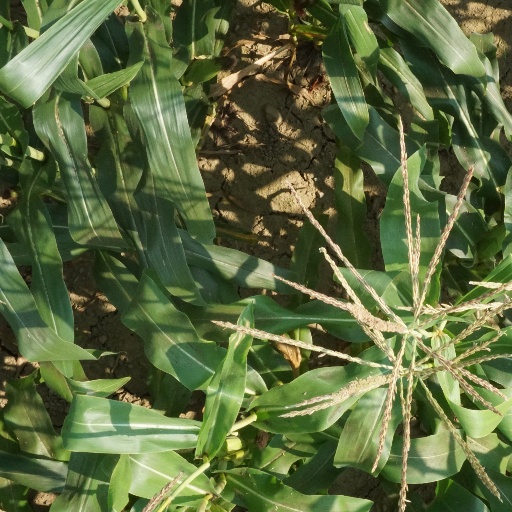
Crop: maize; corn